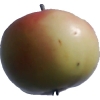
Label: Apple 11